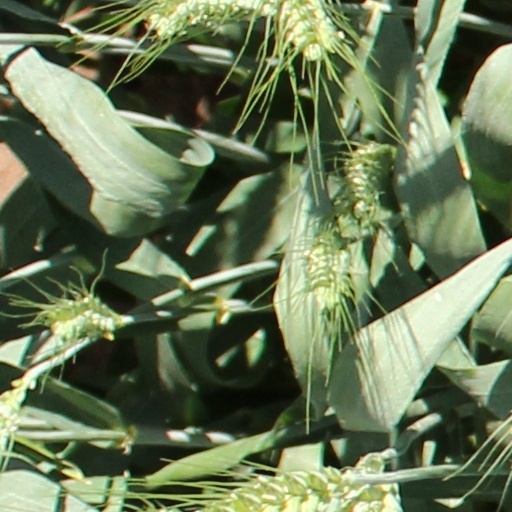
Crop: wheat